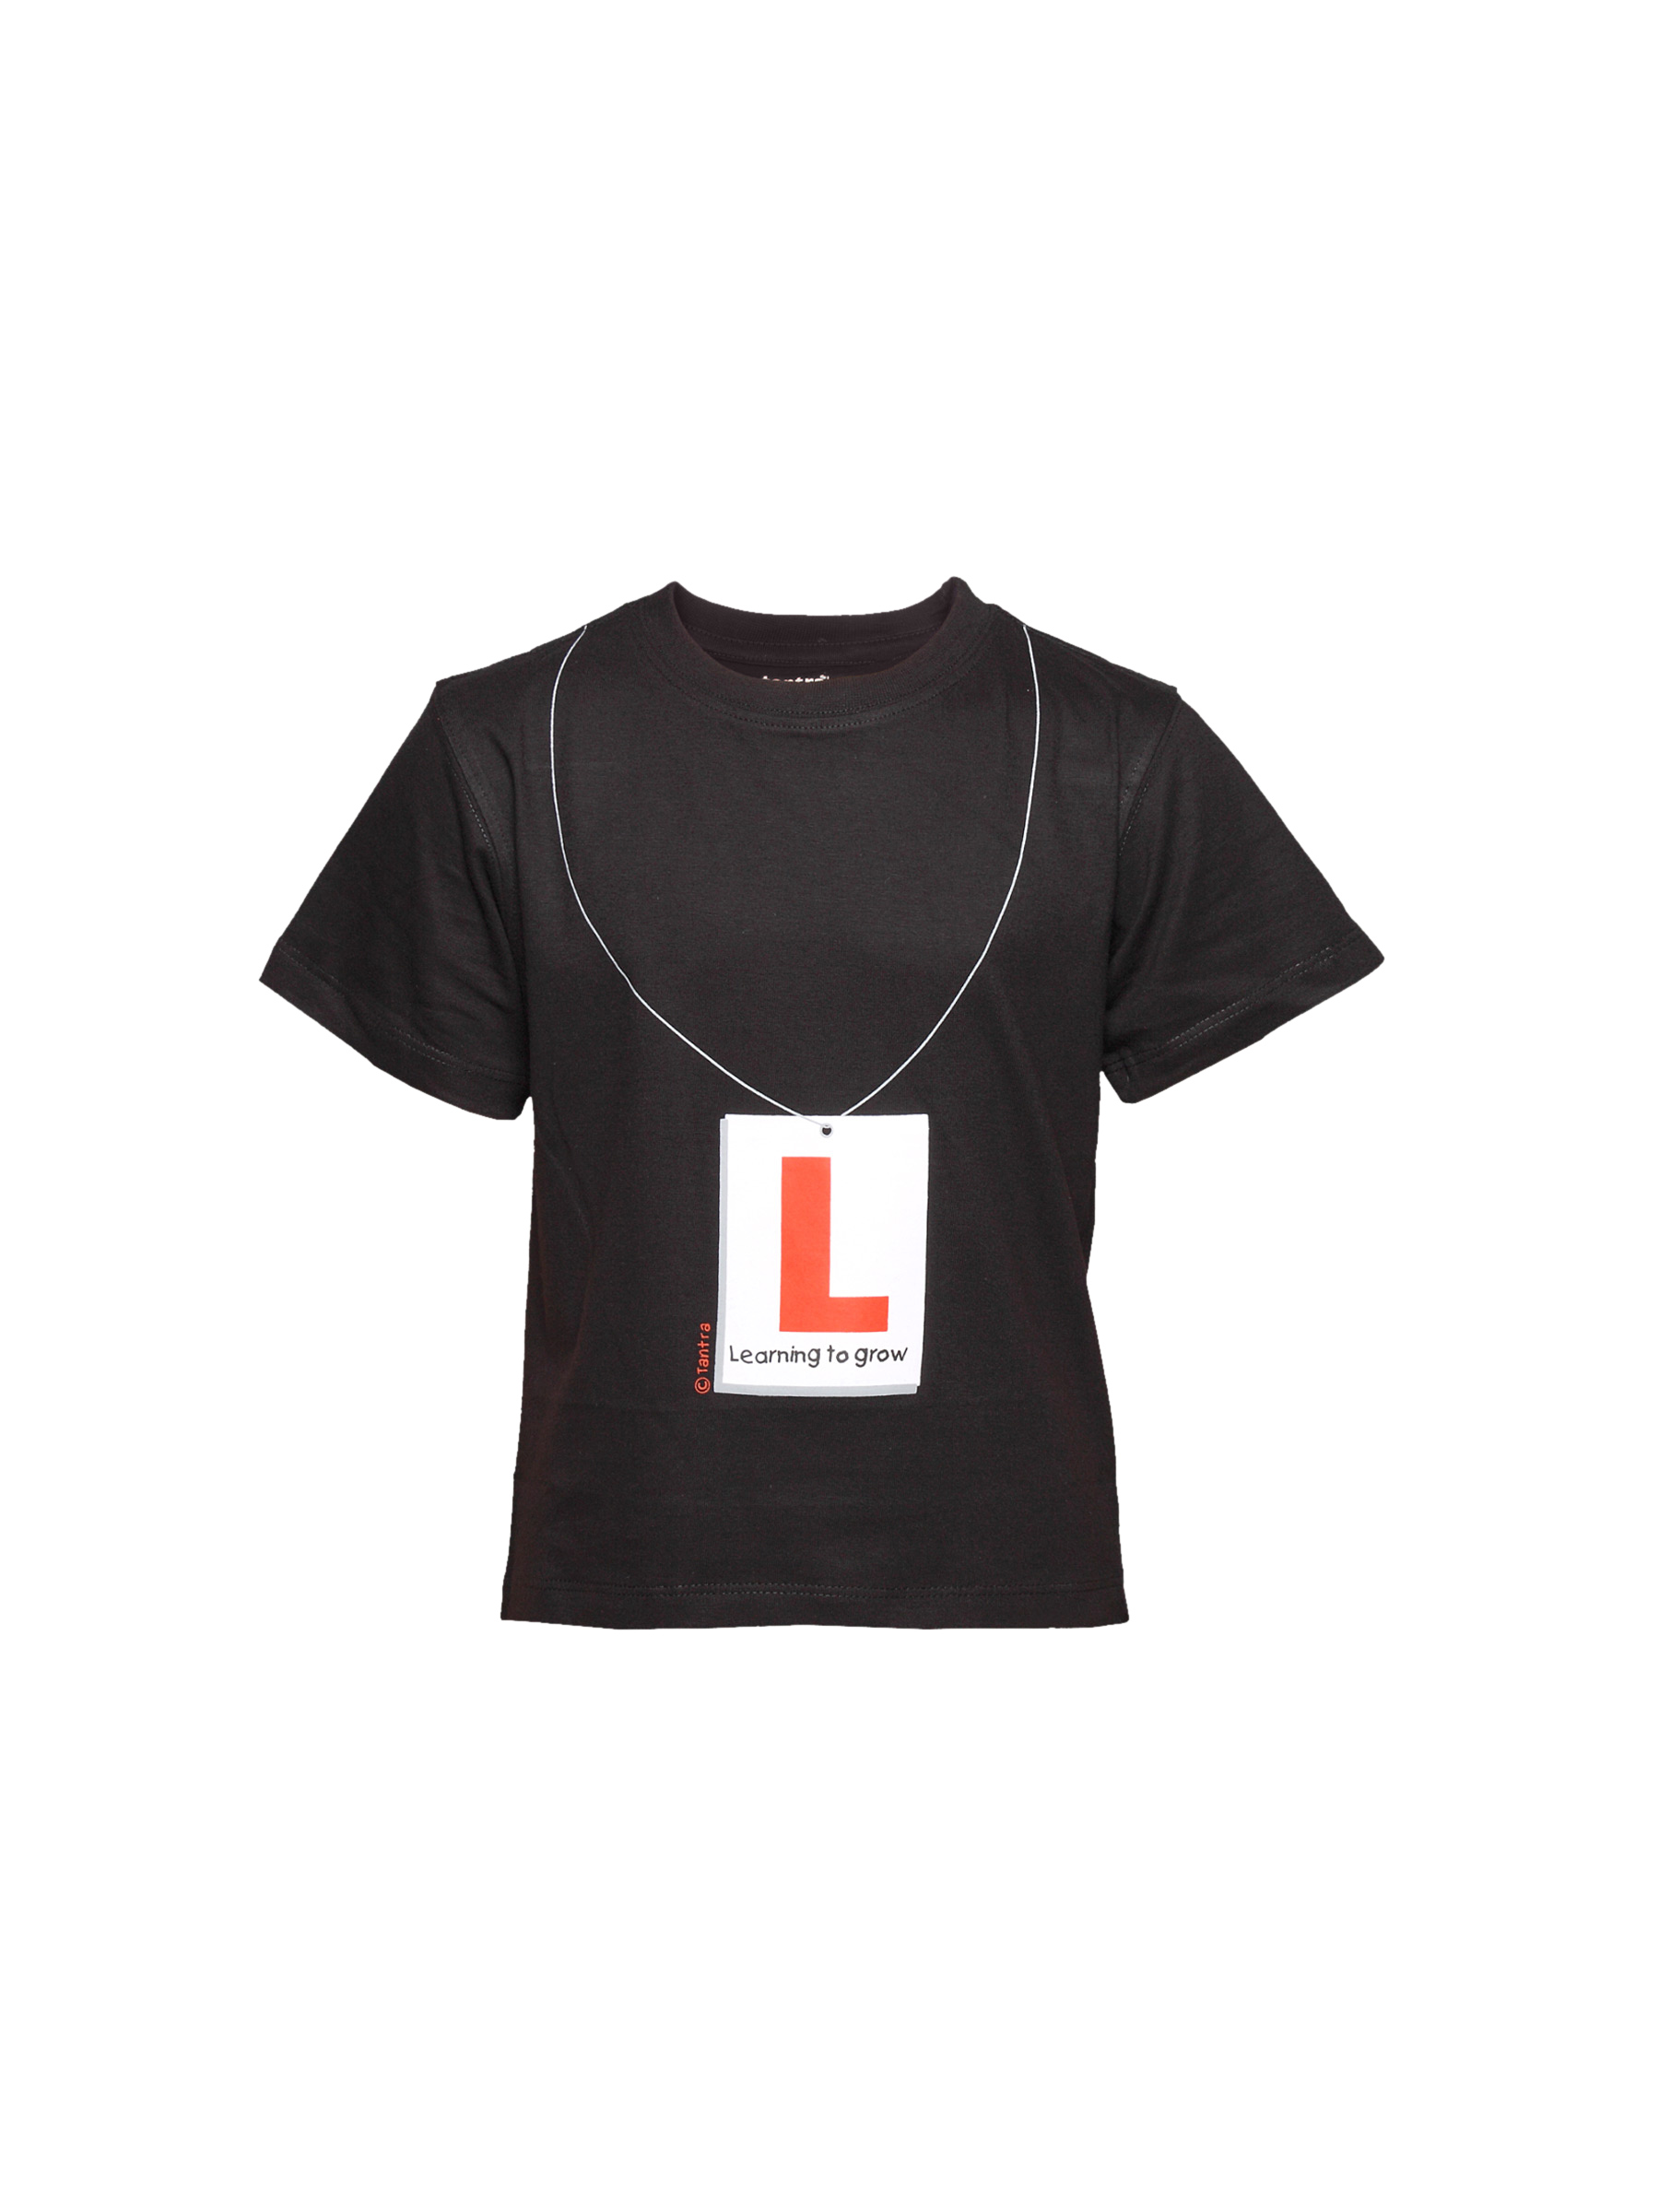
Tantra Kid's Unisex Black Kidswear
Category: Apparel / Topwear / Tshirts
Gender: Unisex
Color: Black
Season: Summer 2011
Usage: Casual